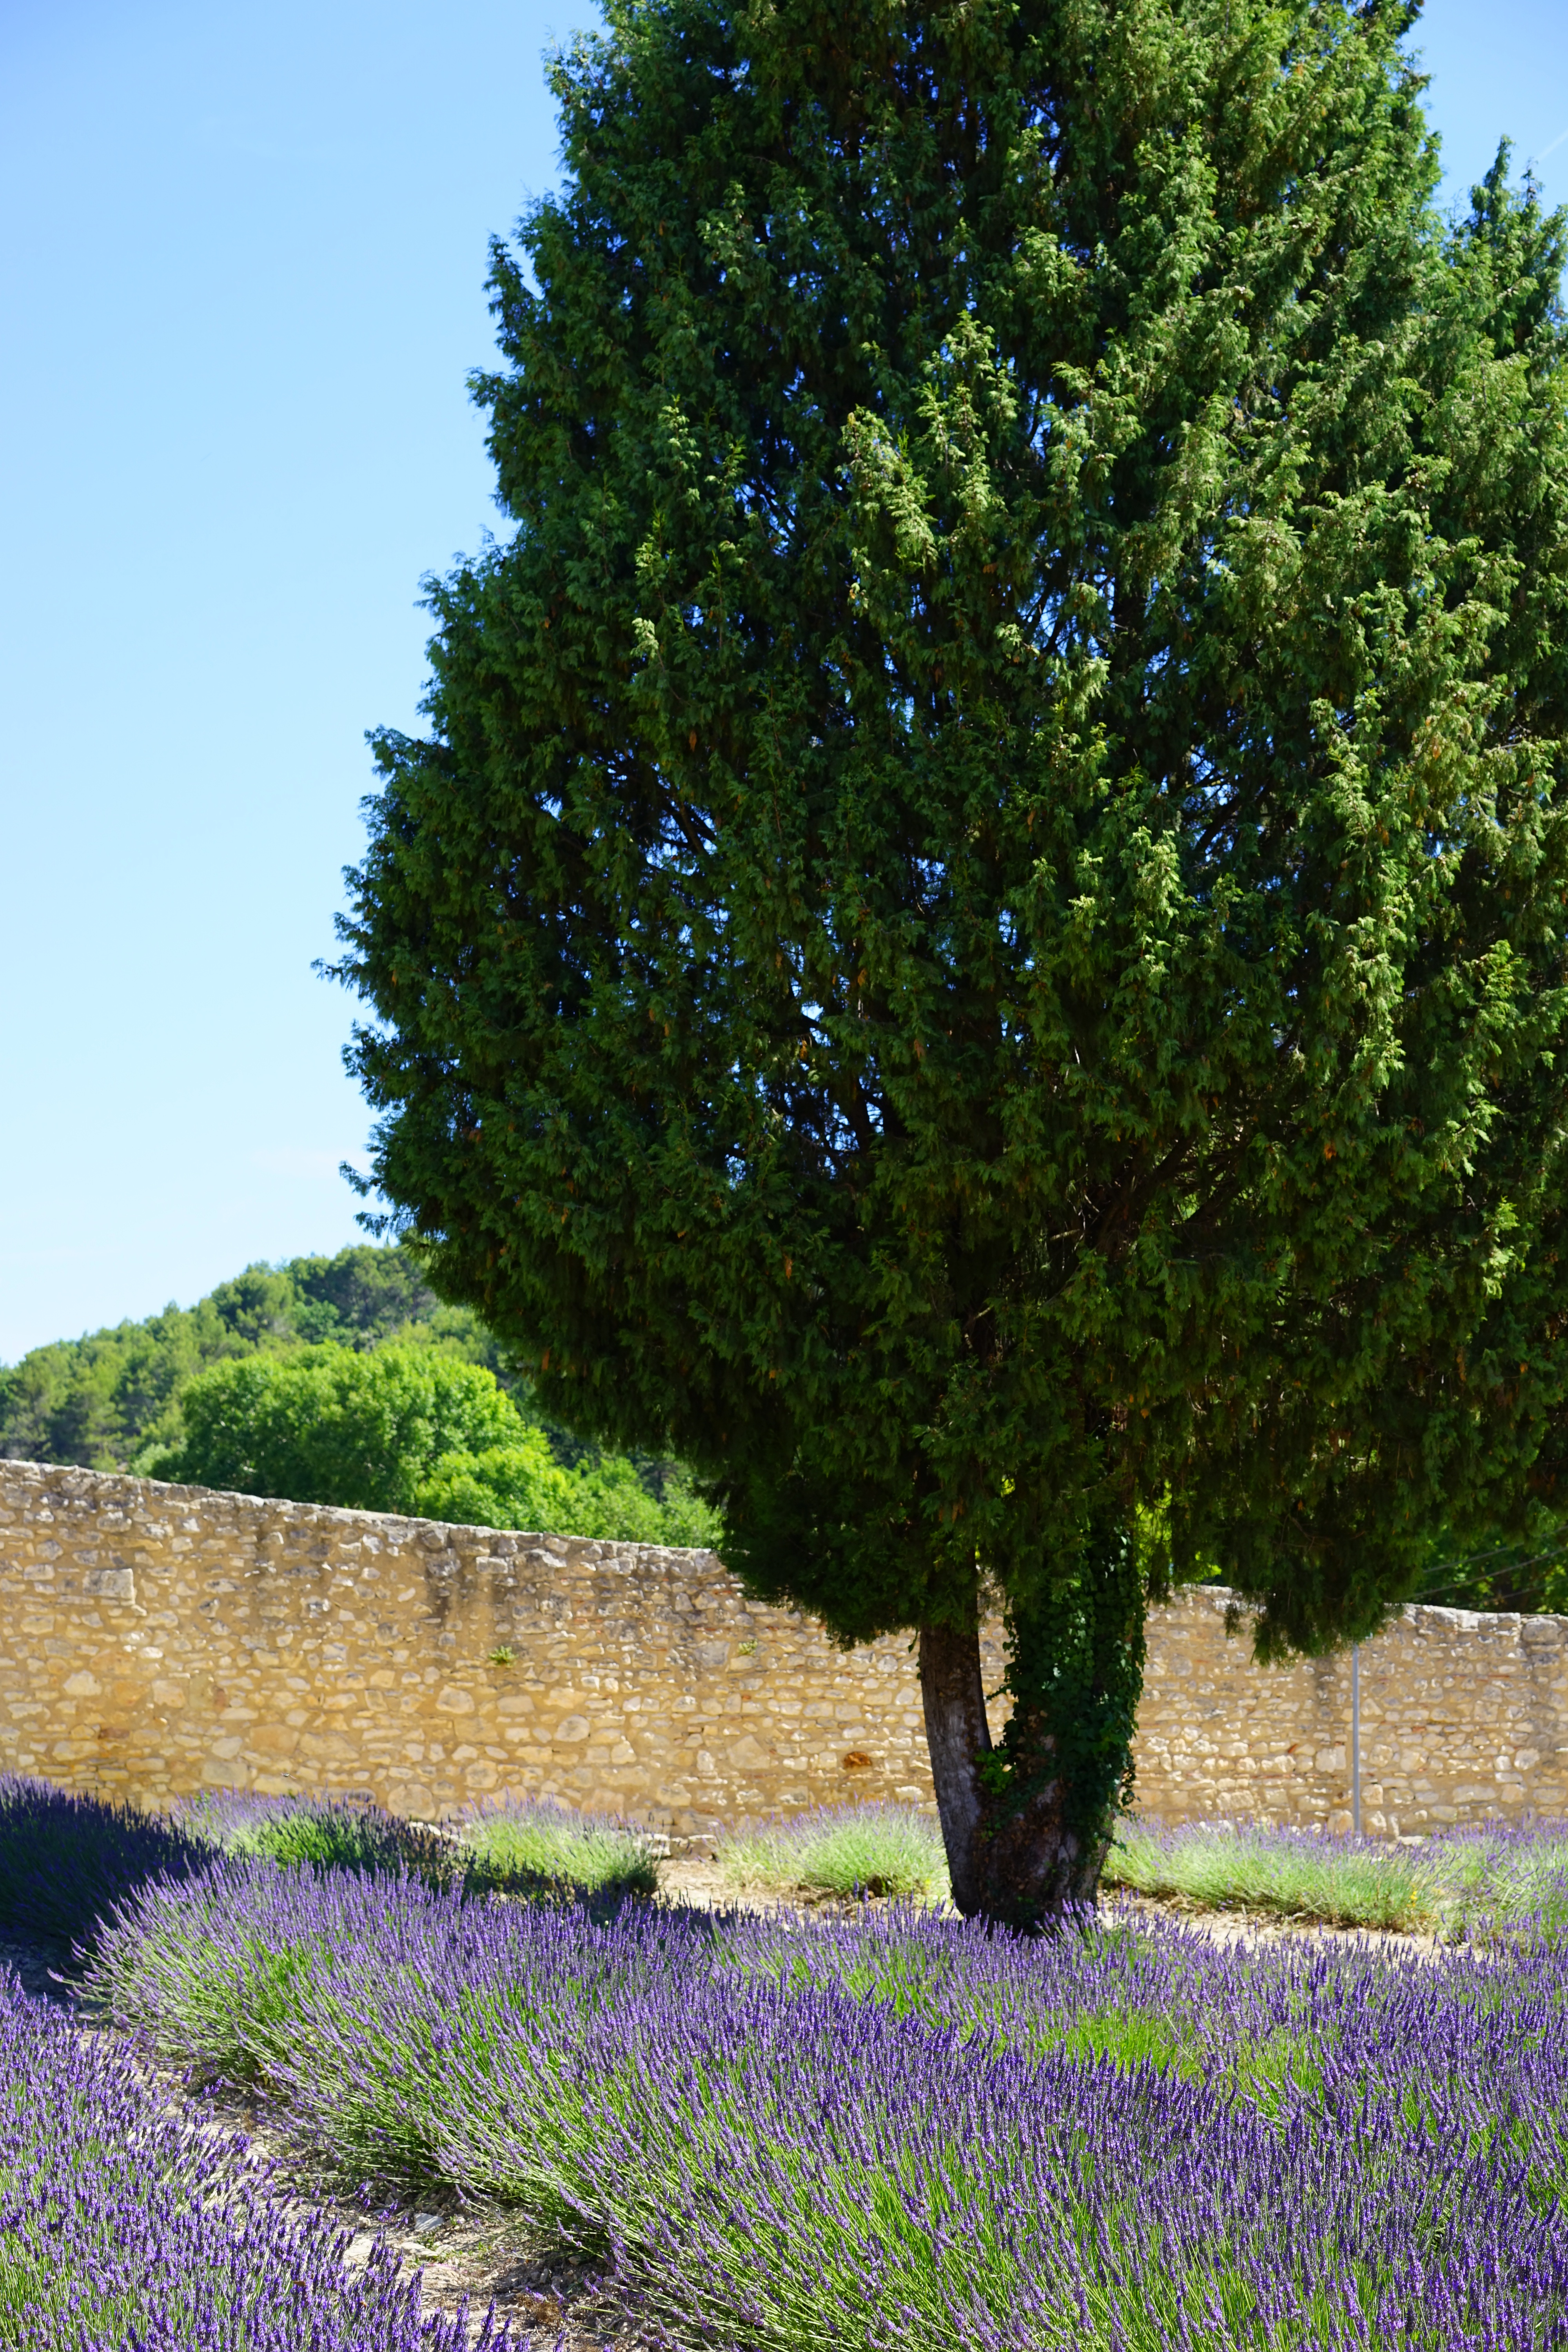
tree, nature, plant, field, meadow, flower, purple, summer, floral, aroma, green, herb, crop, evergreen, botany, blue, agriculture, garden, flora, lavender, flowers, wild plant, french, bed, petals, decorative, shrub, violet, lavender field, provence, woodland, fragrant, herbs, flowering, ecosystem, flower meadow, fragrance, management, aromatic, medicinal plant, inflorescence, summer flowers, garden flowers, cottage garden, flowering plant, lamiaceae, lavender flowers, dunkellia, lavender cultivation, wildblue, true lavender, narrow leaf lavender, lavandula angustifolia, lavandula officinalis, lavandula vera, scented plant, homeopathy, lavender meadow, lavendula, blooming lavender, lilac blue, biome, woody plant, land plant